Untouched by Human Hands

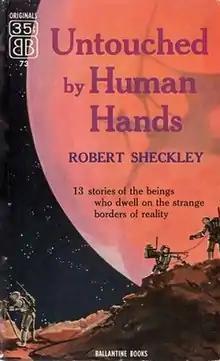
Cover of the first paperback edition, illustration by Jack Coggins

Untouched by Human Hands is a collection of science fiction short stories by American writer Robert Sheckley. It was first published in 1954 simultaneously by Ballantine Books (catalogue number 73), both in hardback and paperback.